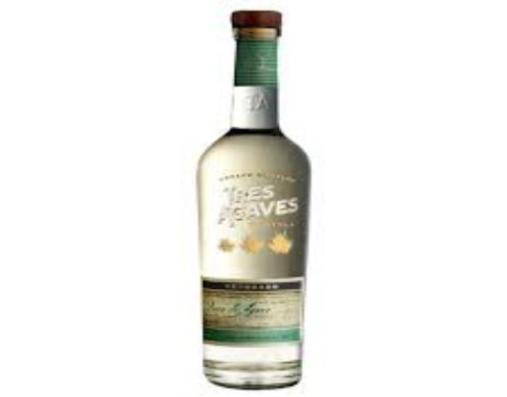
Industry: Food